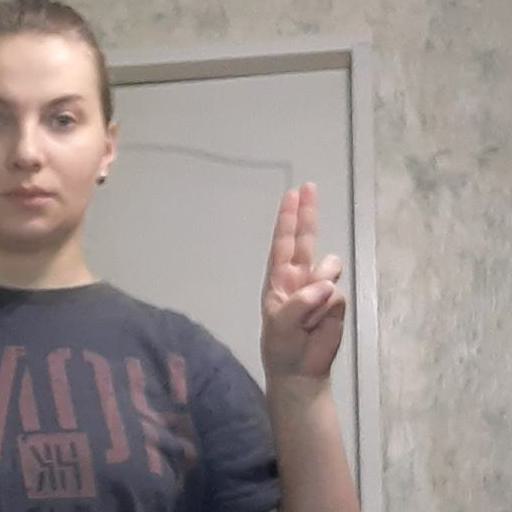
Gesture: two_up